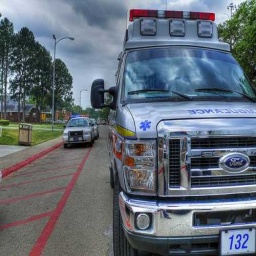
Label: ambulance